The Sagebrush Lady

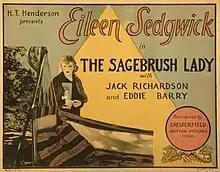
Lobby card

The Sagebrush Lady is a 1925 American silent Western film directed by Horace B. Carpenter and starring Eileen Sedgwick, Ben Corbett, and Jack Richardson.